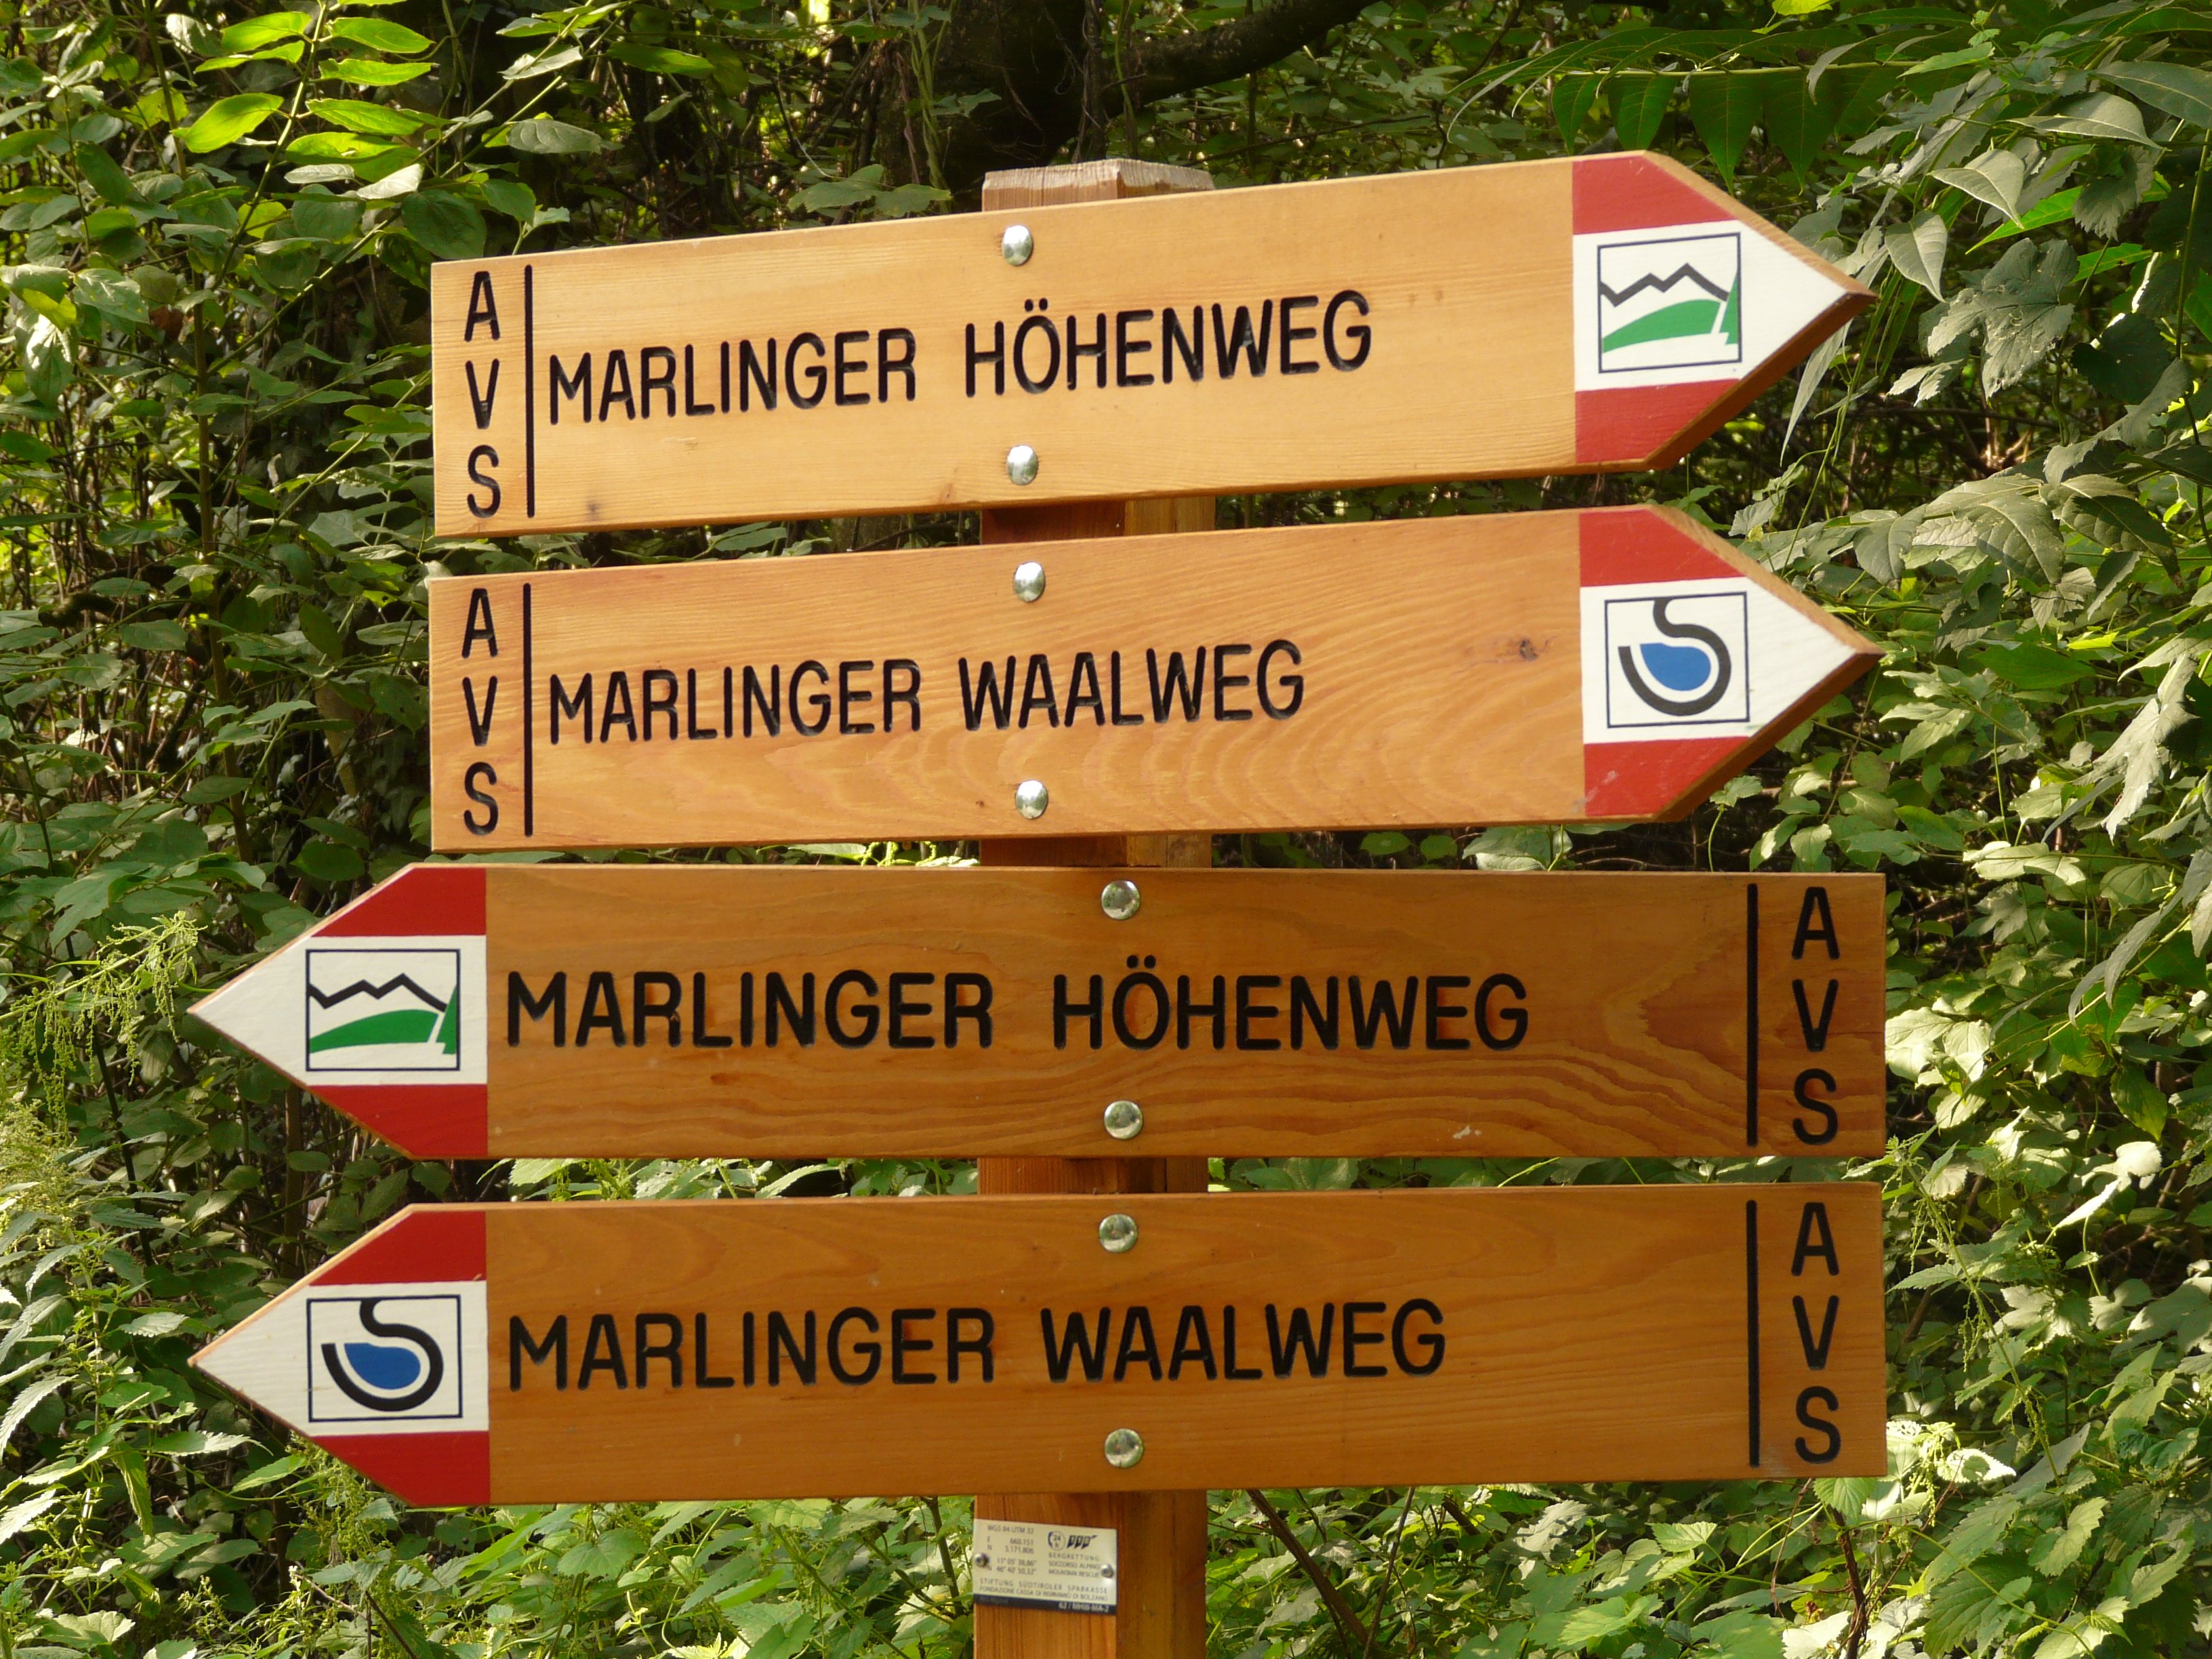
advertising, sign, banner, street sign, signage, signpost, meran, directory, traffic sign, waalweg, h henweg